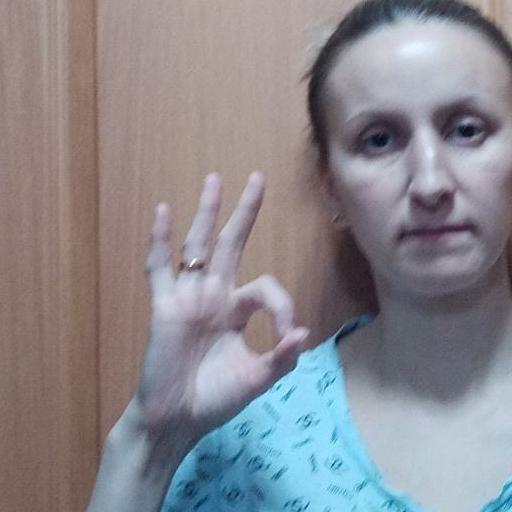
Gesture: ok